163rd Fighter Squadron

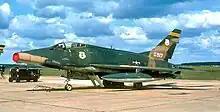
163rd Tactical Fighter Squadron – North American F-100D-45-NH Super Sabre 55-2917 Retired to MASDC 31 May 1979 as FE0538. Later modified to QF-100D drone and expended.

After the Berlin Federalization, the 113th transferred its 25 F-84Fs to the active-duty USAF to fill gaps in TAC Wings; the aircraft being temporally replaced by RF-84Fs from the 363rd Tactical Reconnaissance Wing at Shaw AFB, South Carolina that was upgrading to the RF-101 Voodoo. The squadron flew the RF-84F until May 1964 to maintain proficiency but did not train in photo-reconnaissance. Re-equipped with F-84Fs the squadron continued normal peacetime training throughout the 1960s. Individual squadron members volunteered for duty during the Vietnam War, however the 163rd was not federalized in 1968 as the F-84Fs were not considered front line combat aircraft.